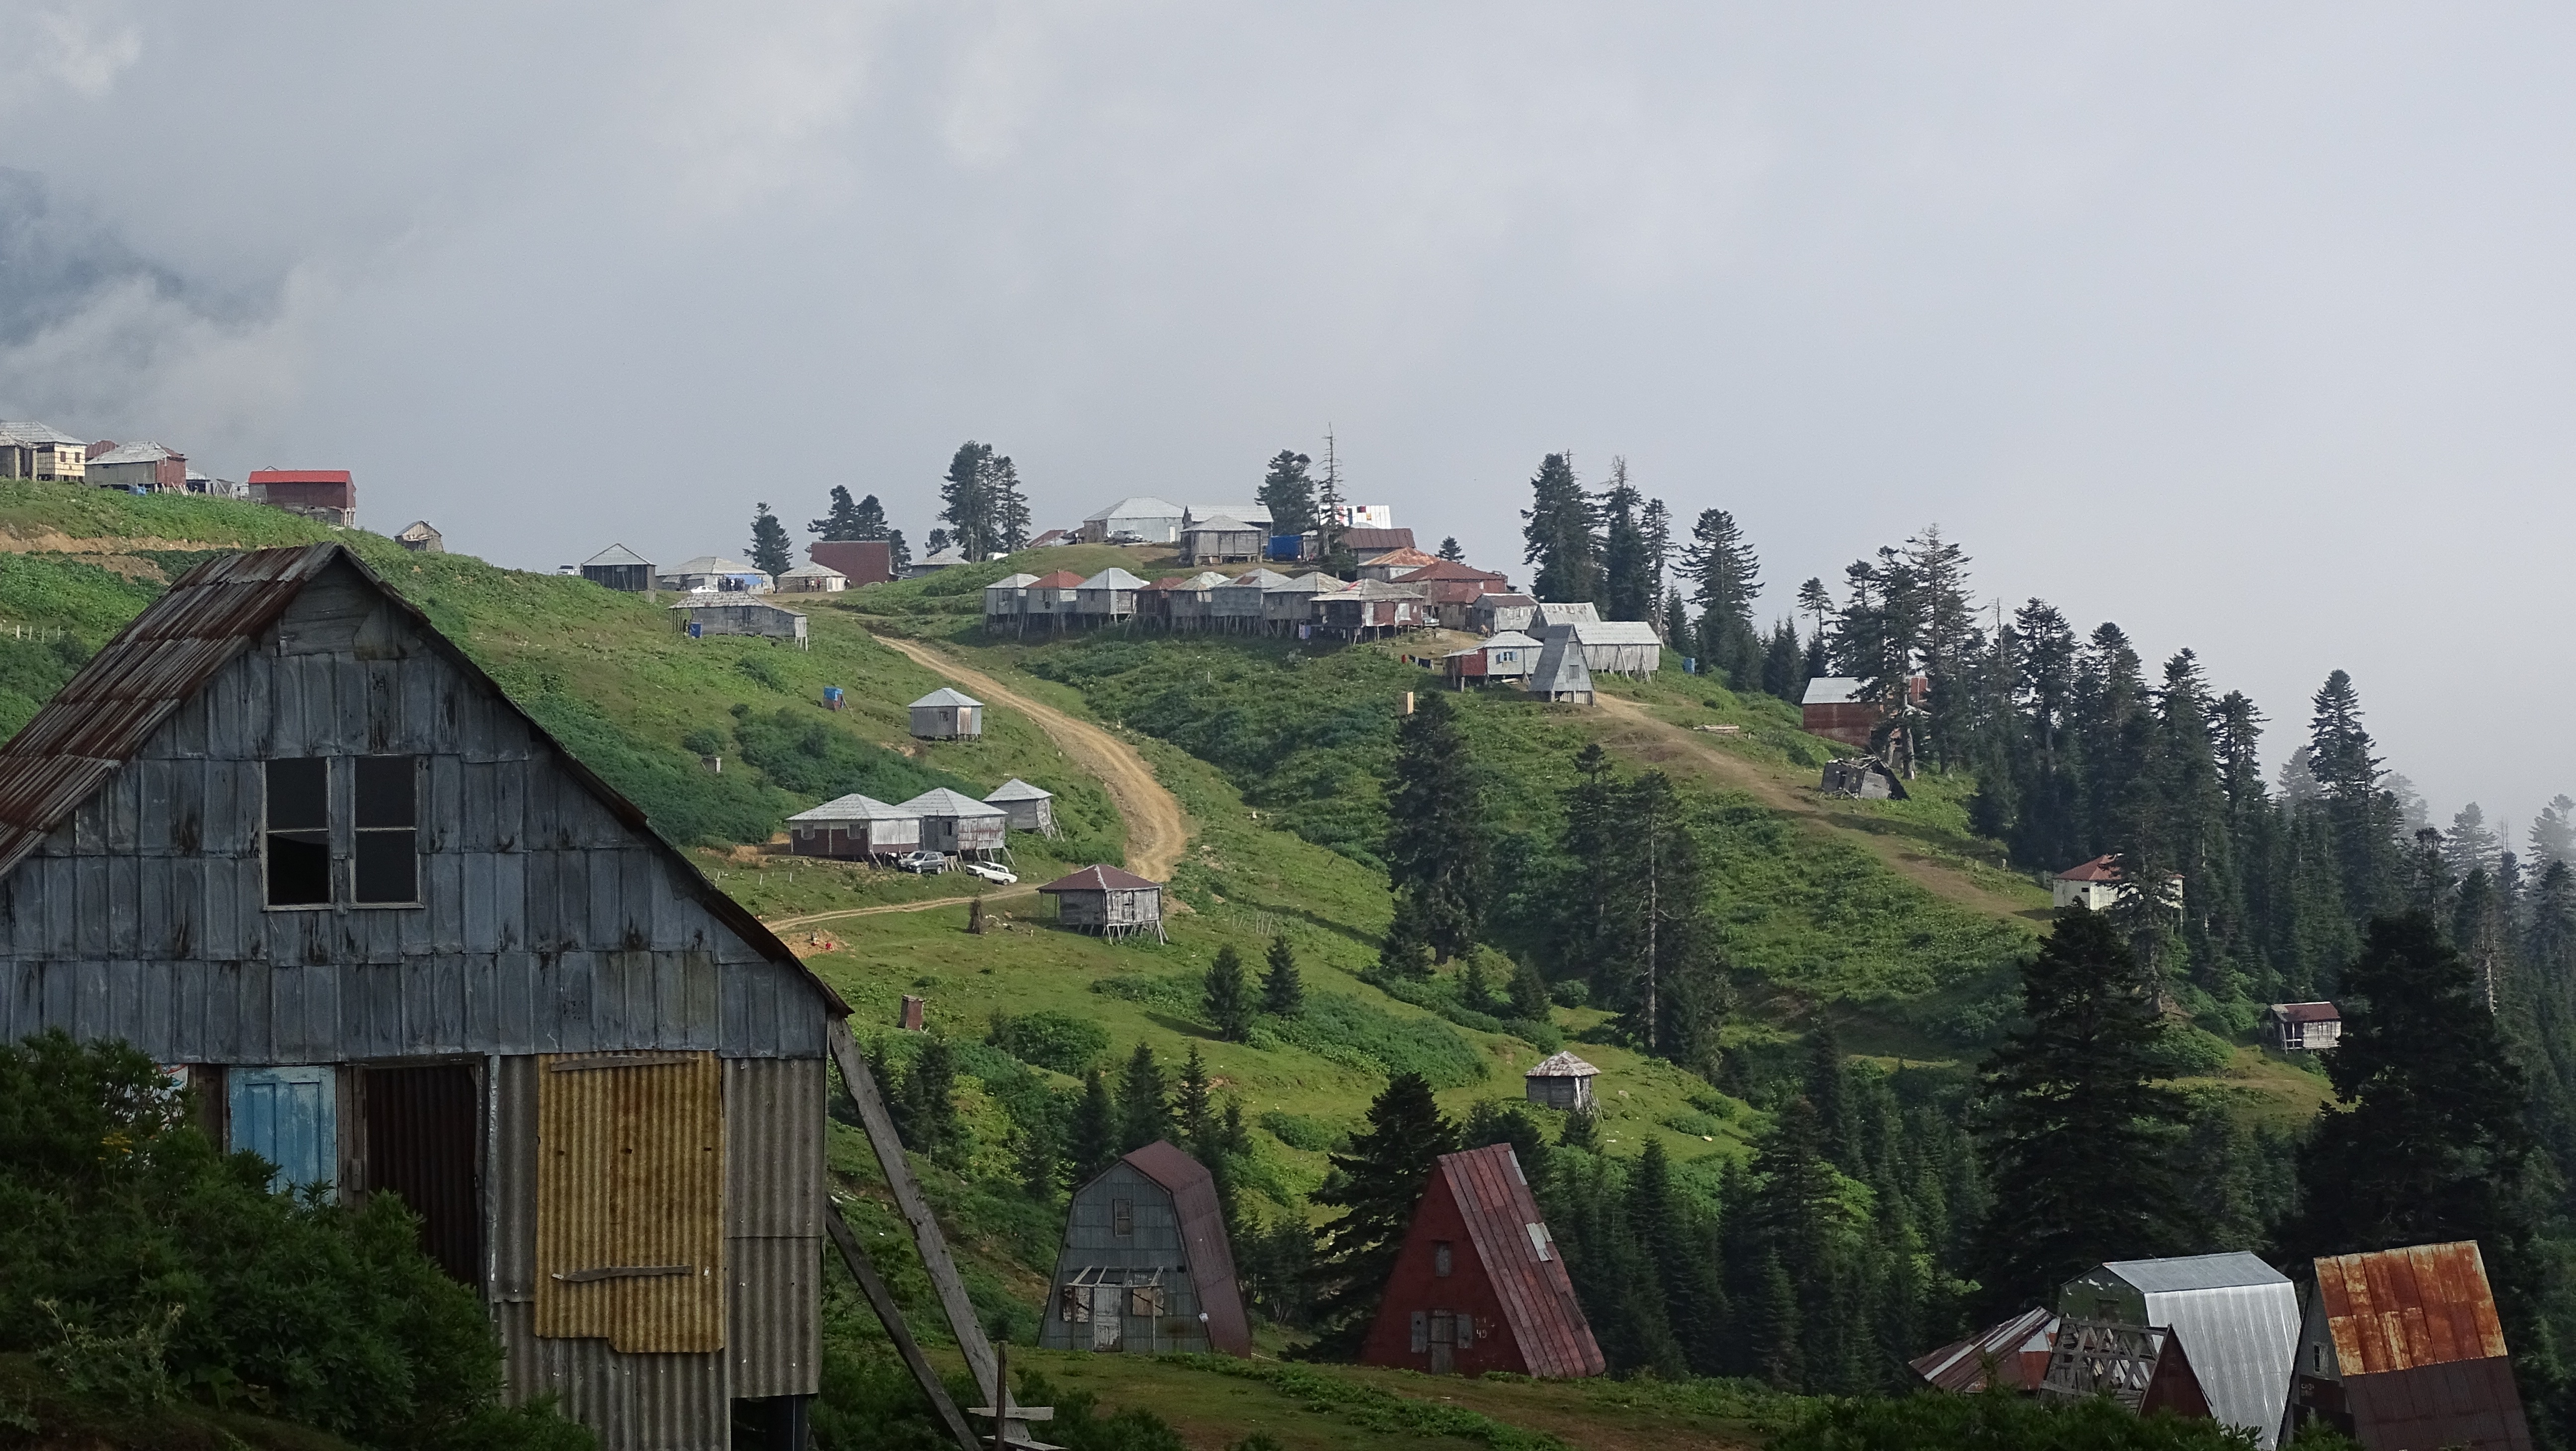
mountain, fog, hill, town, mountain range, village, transport, cottage, landmark, tourism, mountains, rural area